Manzanar, California

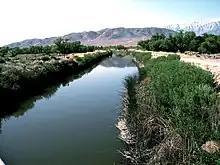
Unlined section of the Los Angeles Aqueduct, just south of Manzanar near U.S. Route 395, 2007

In 1913, the City of Los Angeles completed construction of its Los Angeles Aqueduct. It did not take long for Los Angeles water officials to realize that Owens River water was insufficient to supply the rapidly growing metropolis. In 1920, they began to purchase more of the water rights on the Owens Valley floor. As the decade went on, the City of Los Angeles bought out one Owens Valley farmer after another, and extended its reach northward into Mono County, including Long Valley. By 1933, the city owned 85 percent of all town property and 95 percent of all ranch and farm land in the Owens Valley, including Manzanar.